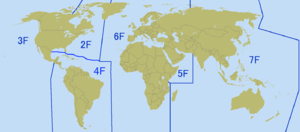
United States Navy / Organisation
Oversigt over flådernes ansvarsområder i 2008
USA's marine, United States Navy, er den maritime gren af det amerikanske forsvar og en af de 5 værn i forsvaret. U.S. Navy er verdens største flåde og dens samlede tonnage er større end de næste 13 flåders tonnage lagt sammen. U.S. Navy er også indehaver af verdens største hangarskibsflåde med 11 operative skibe, en under konstruktion samt yderligere en i reserve. Flåden havde i januar 2011 328.516 ansatte samt 101.689 i reserve. Flåden har 286 skibe og fartøjer og over 3.700 fly.